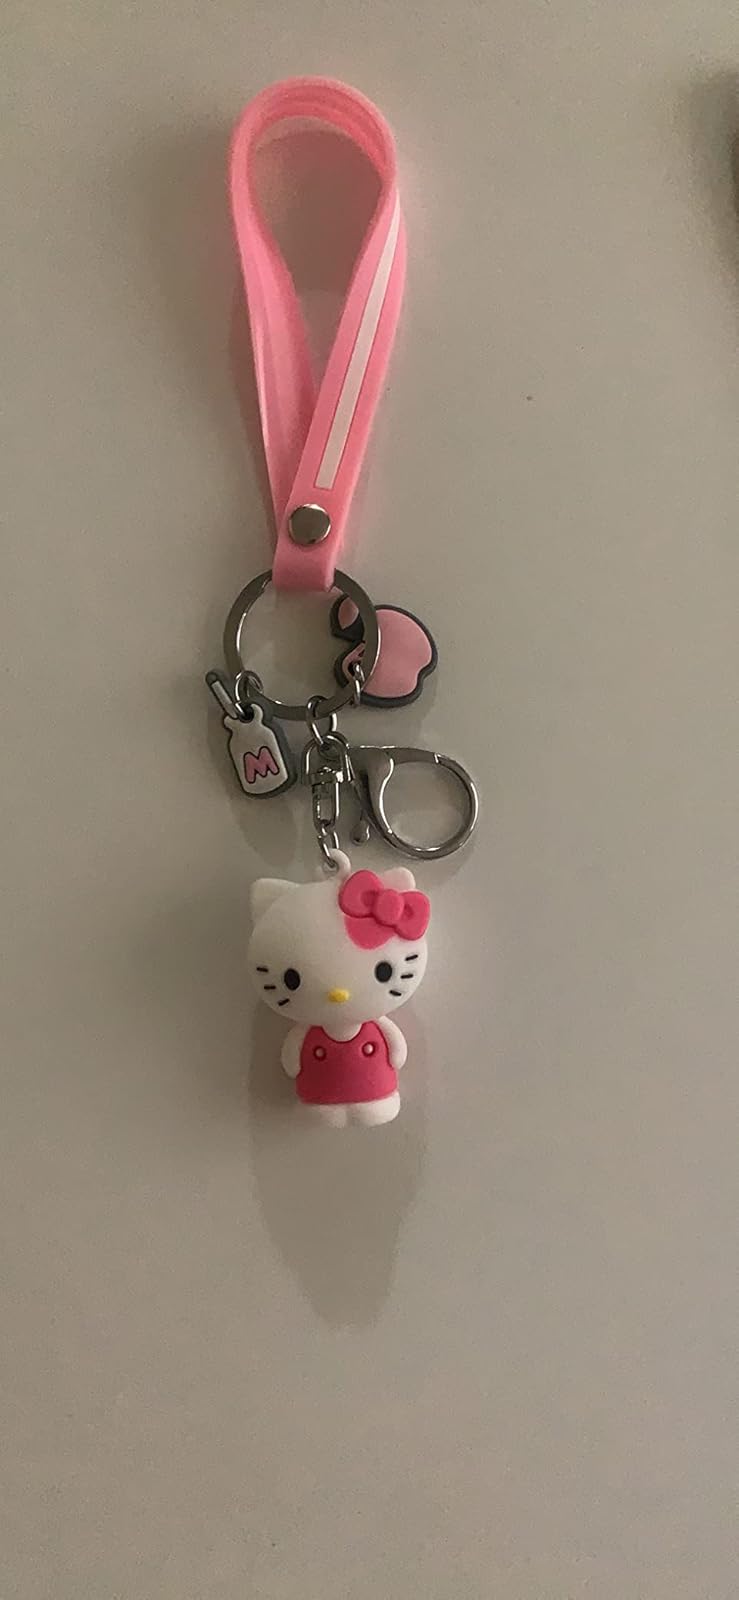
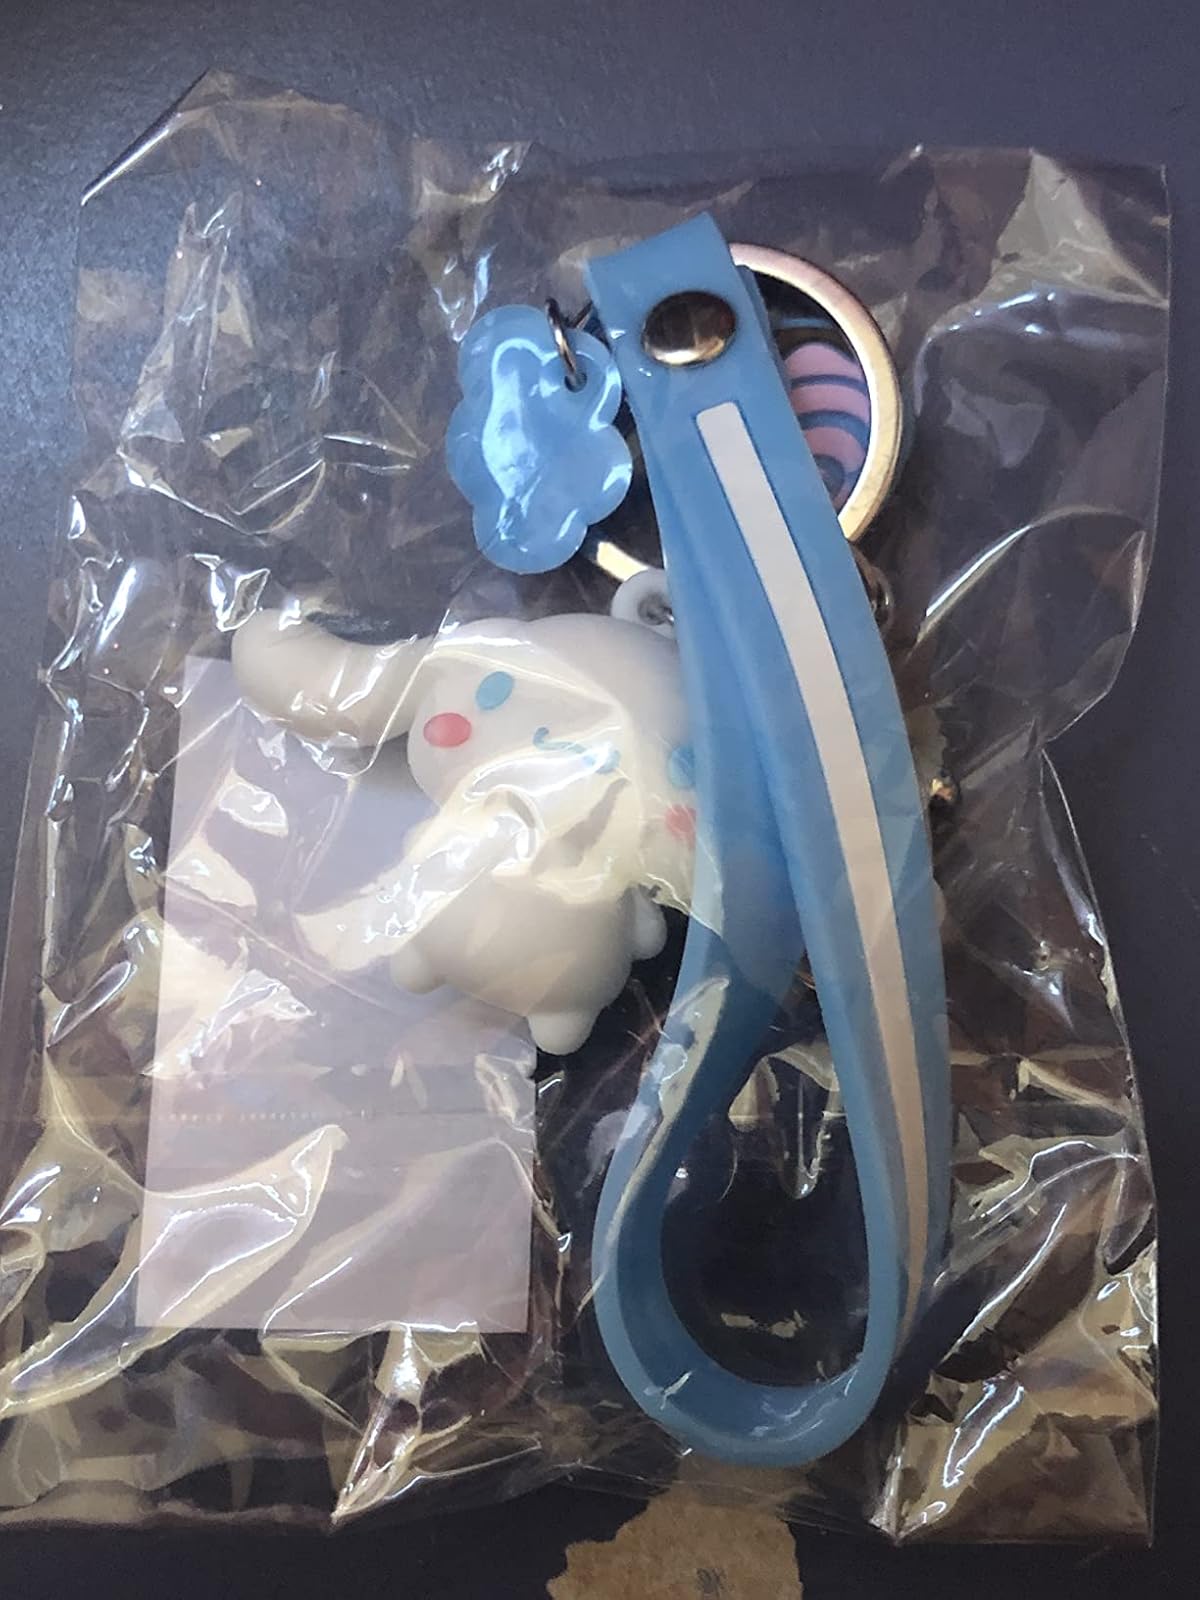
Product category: accessories_keychain
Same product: no